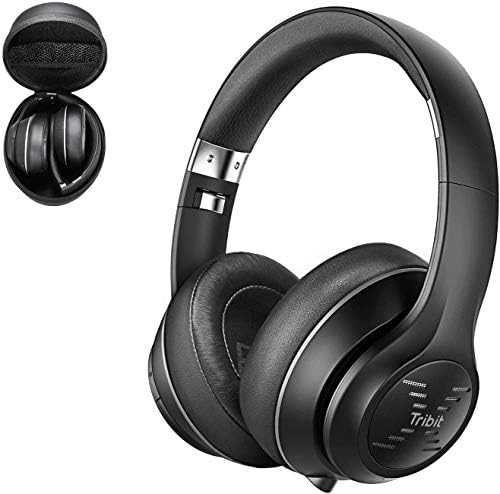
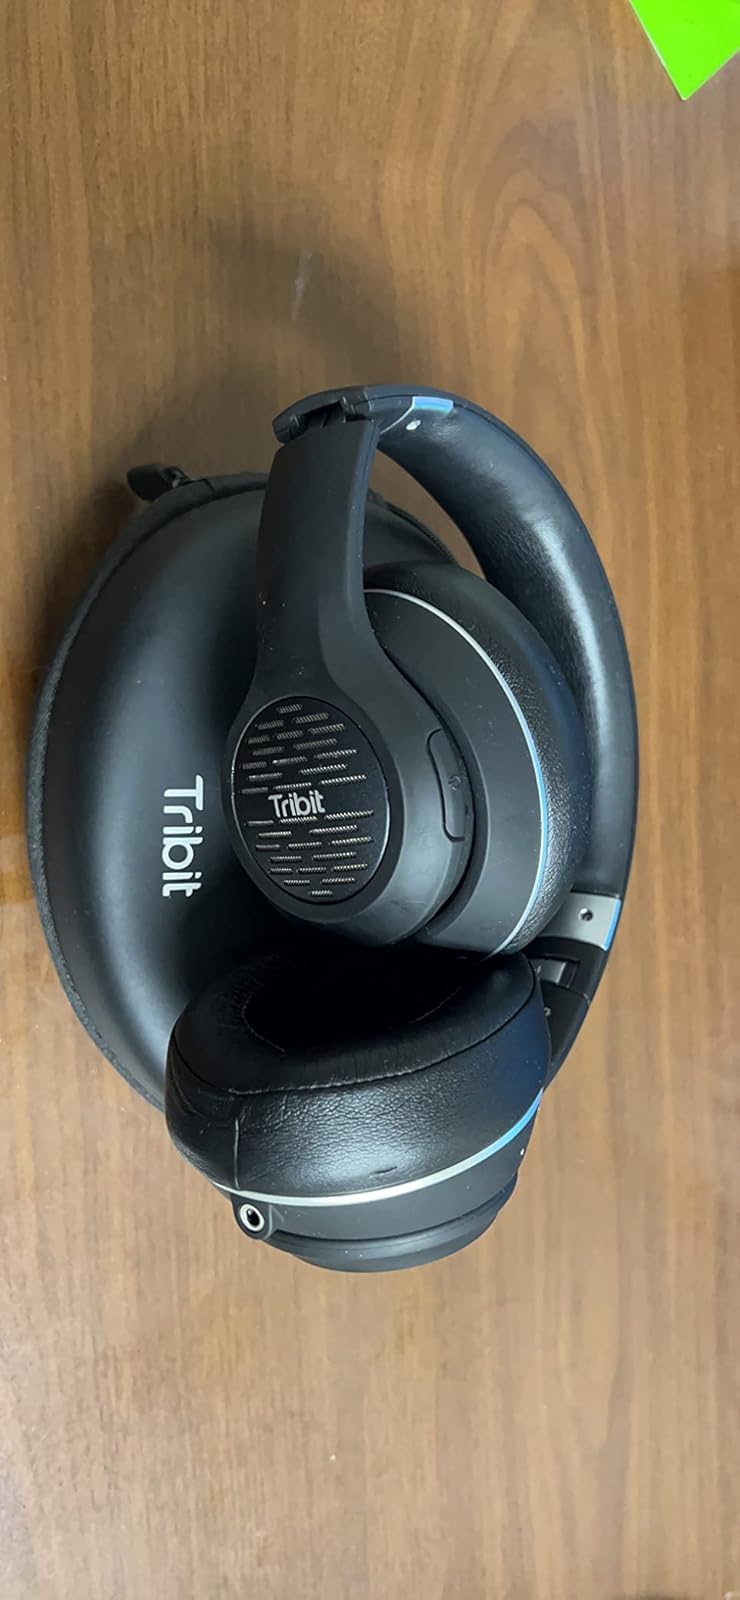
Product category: headphones
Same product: yes